Gilles Bernheim

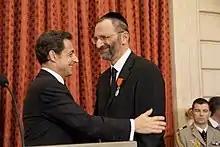
Bernheim receives the Légion d'honneur in 2009

Gilles Uriel Bernheim (born 30 May 1952) is a French-Israeli rabbi who was formerly the Chief Rabbi of France. Born in Aix-les-Bains, Savoie, in 1952, he was elected by the general assembly of the Central Consistory chief rabbi of France on 22 June 2008, for a seven-year mandate starting from 1 January 2009. Until then, he had been rabbi of synagogue de la Victoire, the main synagogue in Paris, since 1 May 1997. The Chief Rabbi of France was respected as a scholar not only in the Jewish community but in the wider academic world. However, he resigned as chief rabbi in April 2013 before his term had ended, amid revelations of plagiarism and deception about his academic credentials.